Elers brothers

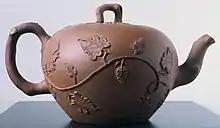
Later(?) teapot with sprigged vine decoration

Simeon Shaw, in his work "History of the Staffordshire Potteries" (1829), made much of the commercial secrecy employed by the Elers brothers in their Burslem pottery; Shaw relied on local oral tradition. He wrote that they employed the stupidest workmen they could obtain; and an idiot to turn the wheel. At last Josiah Twyford and John Astbury discovered the secret, the latter by feigning idiocy.